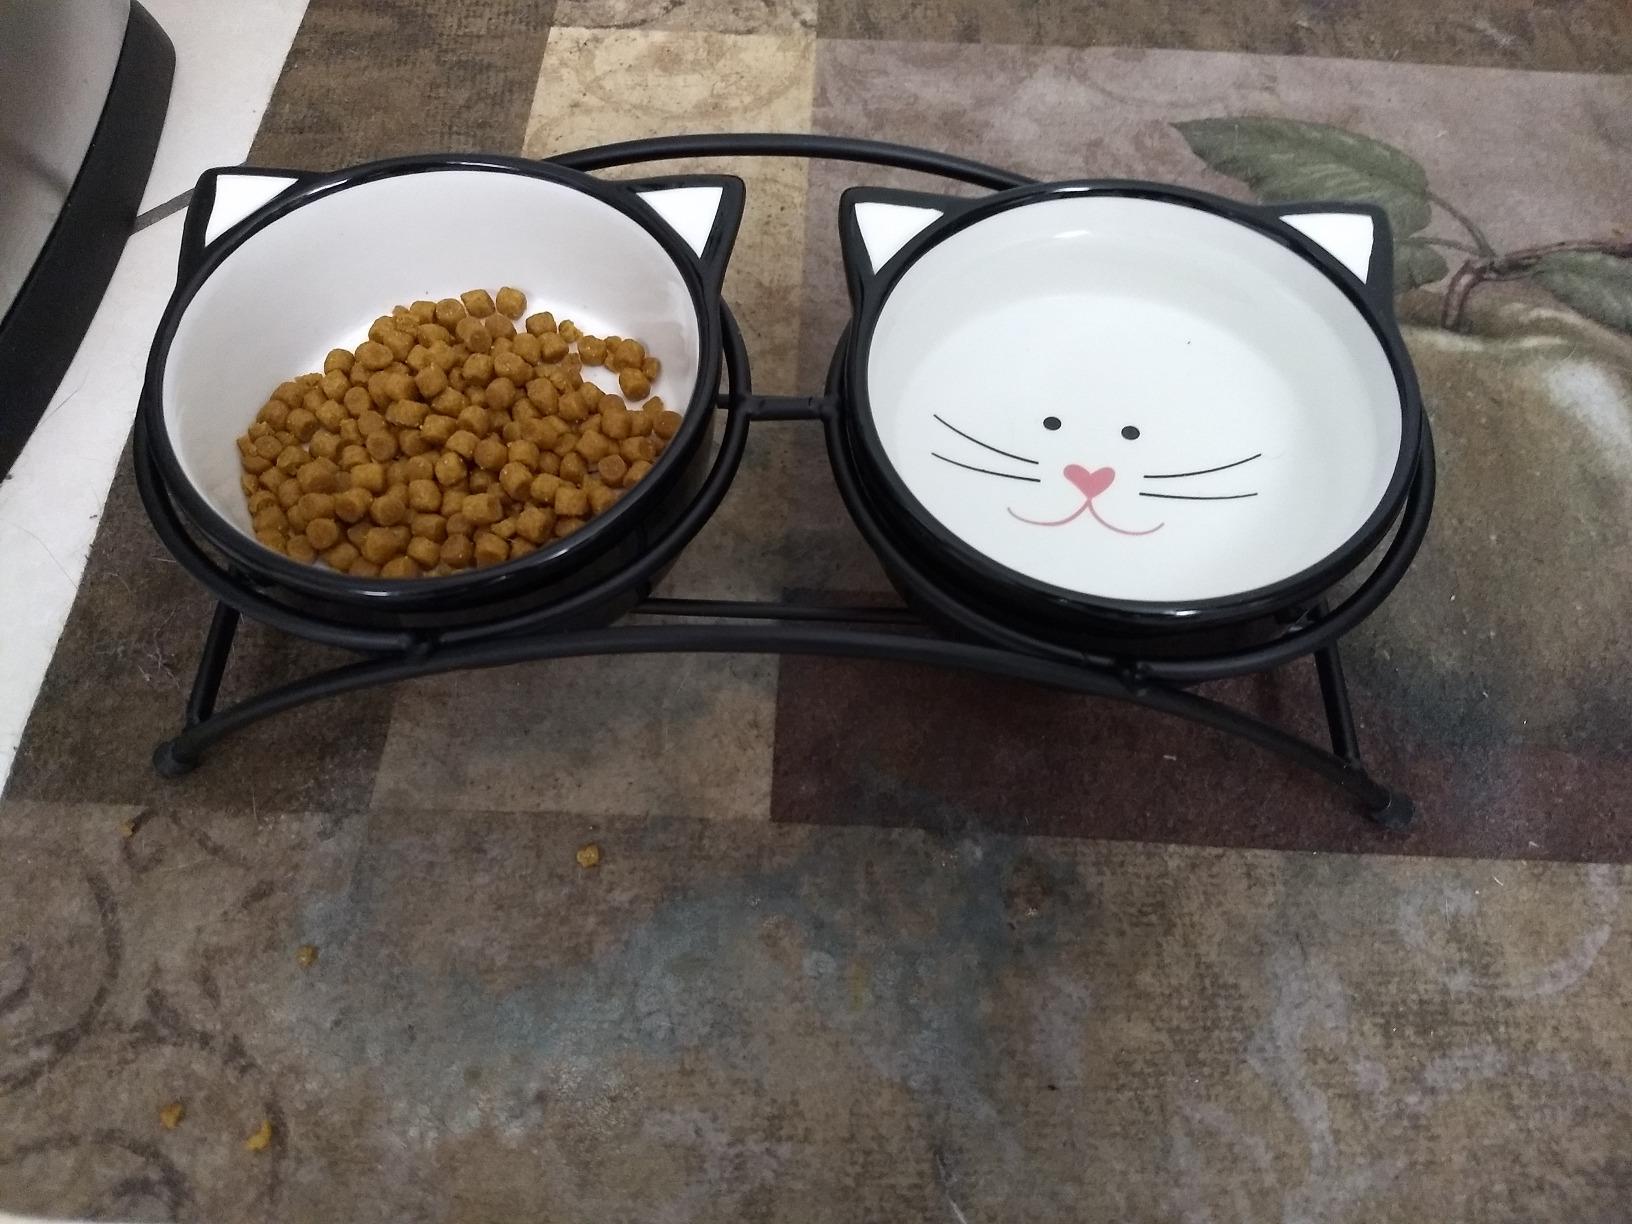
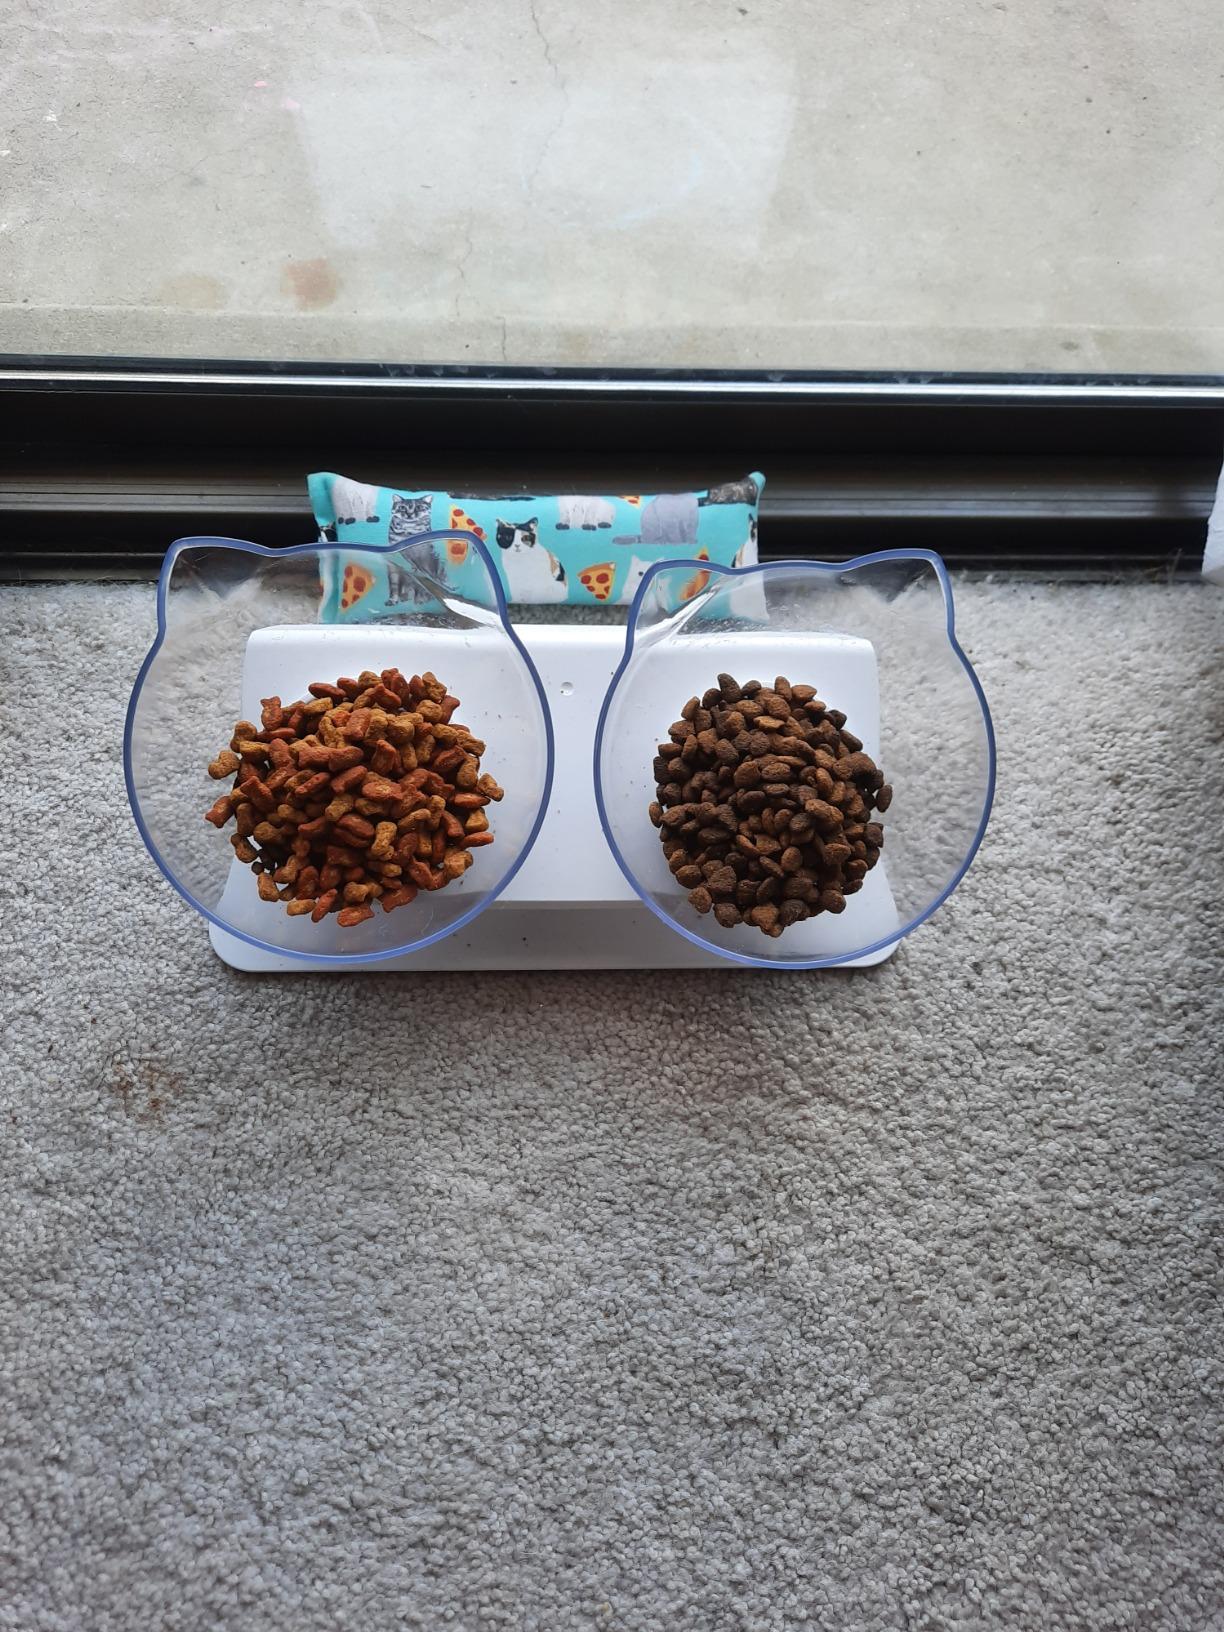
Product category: items_bowl
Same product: no